Lichtenfels station

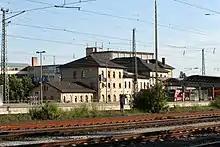
Western view

The entrance building was built in 1848 and 1849 to an 1847 design of the architect Gottfried Neureuther. It consisted of a three-story central building with four windows and on both sides it had three-storey wings. In 1859/60 the wings were extended. In 1862 the station building was completely reconstructed in a Renaissance Revival style. It was south of an additional building that was designed similar to the old central building and connected to it by a three-storey building. In 1886 a symmetrical reception building was added. The station building is now listed as a monument by the Bavarian government.